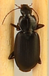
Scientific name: Calathus advena
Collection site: Rocky Mountains NEON (RMNP), plot RMNP_014